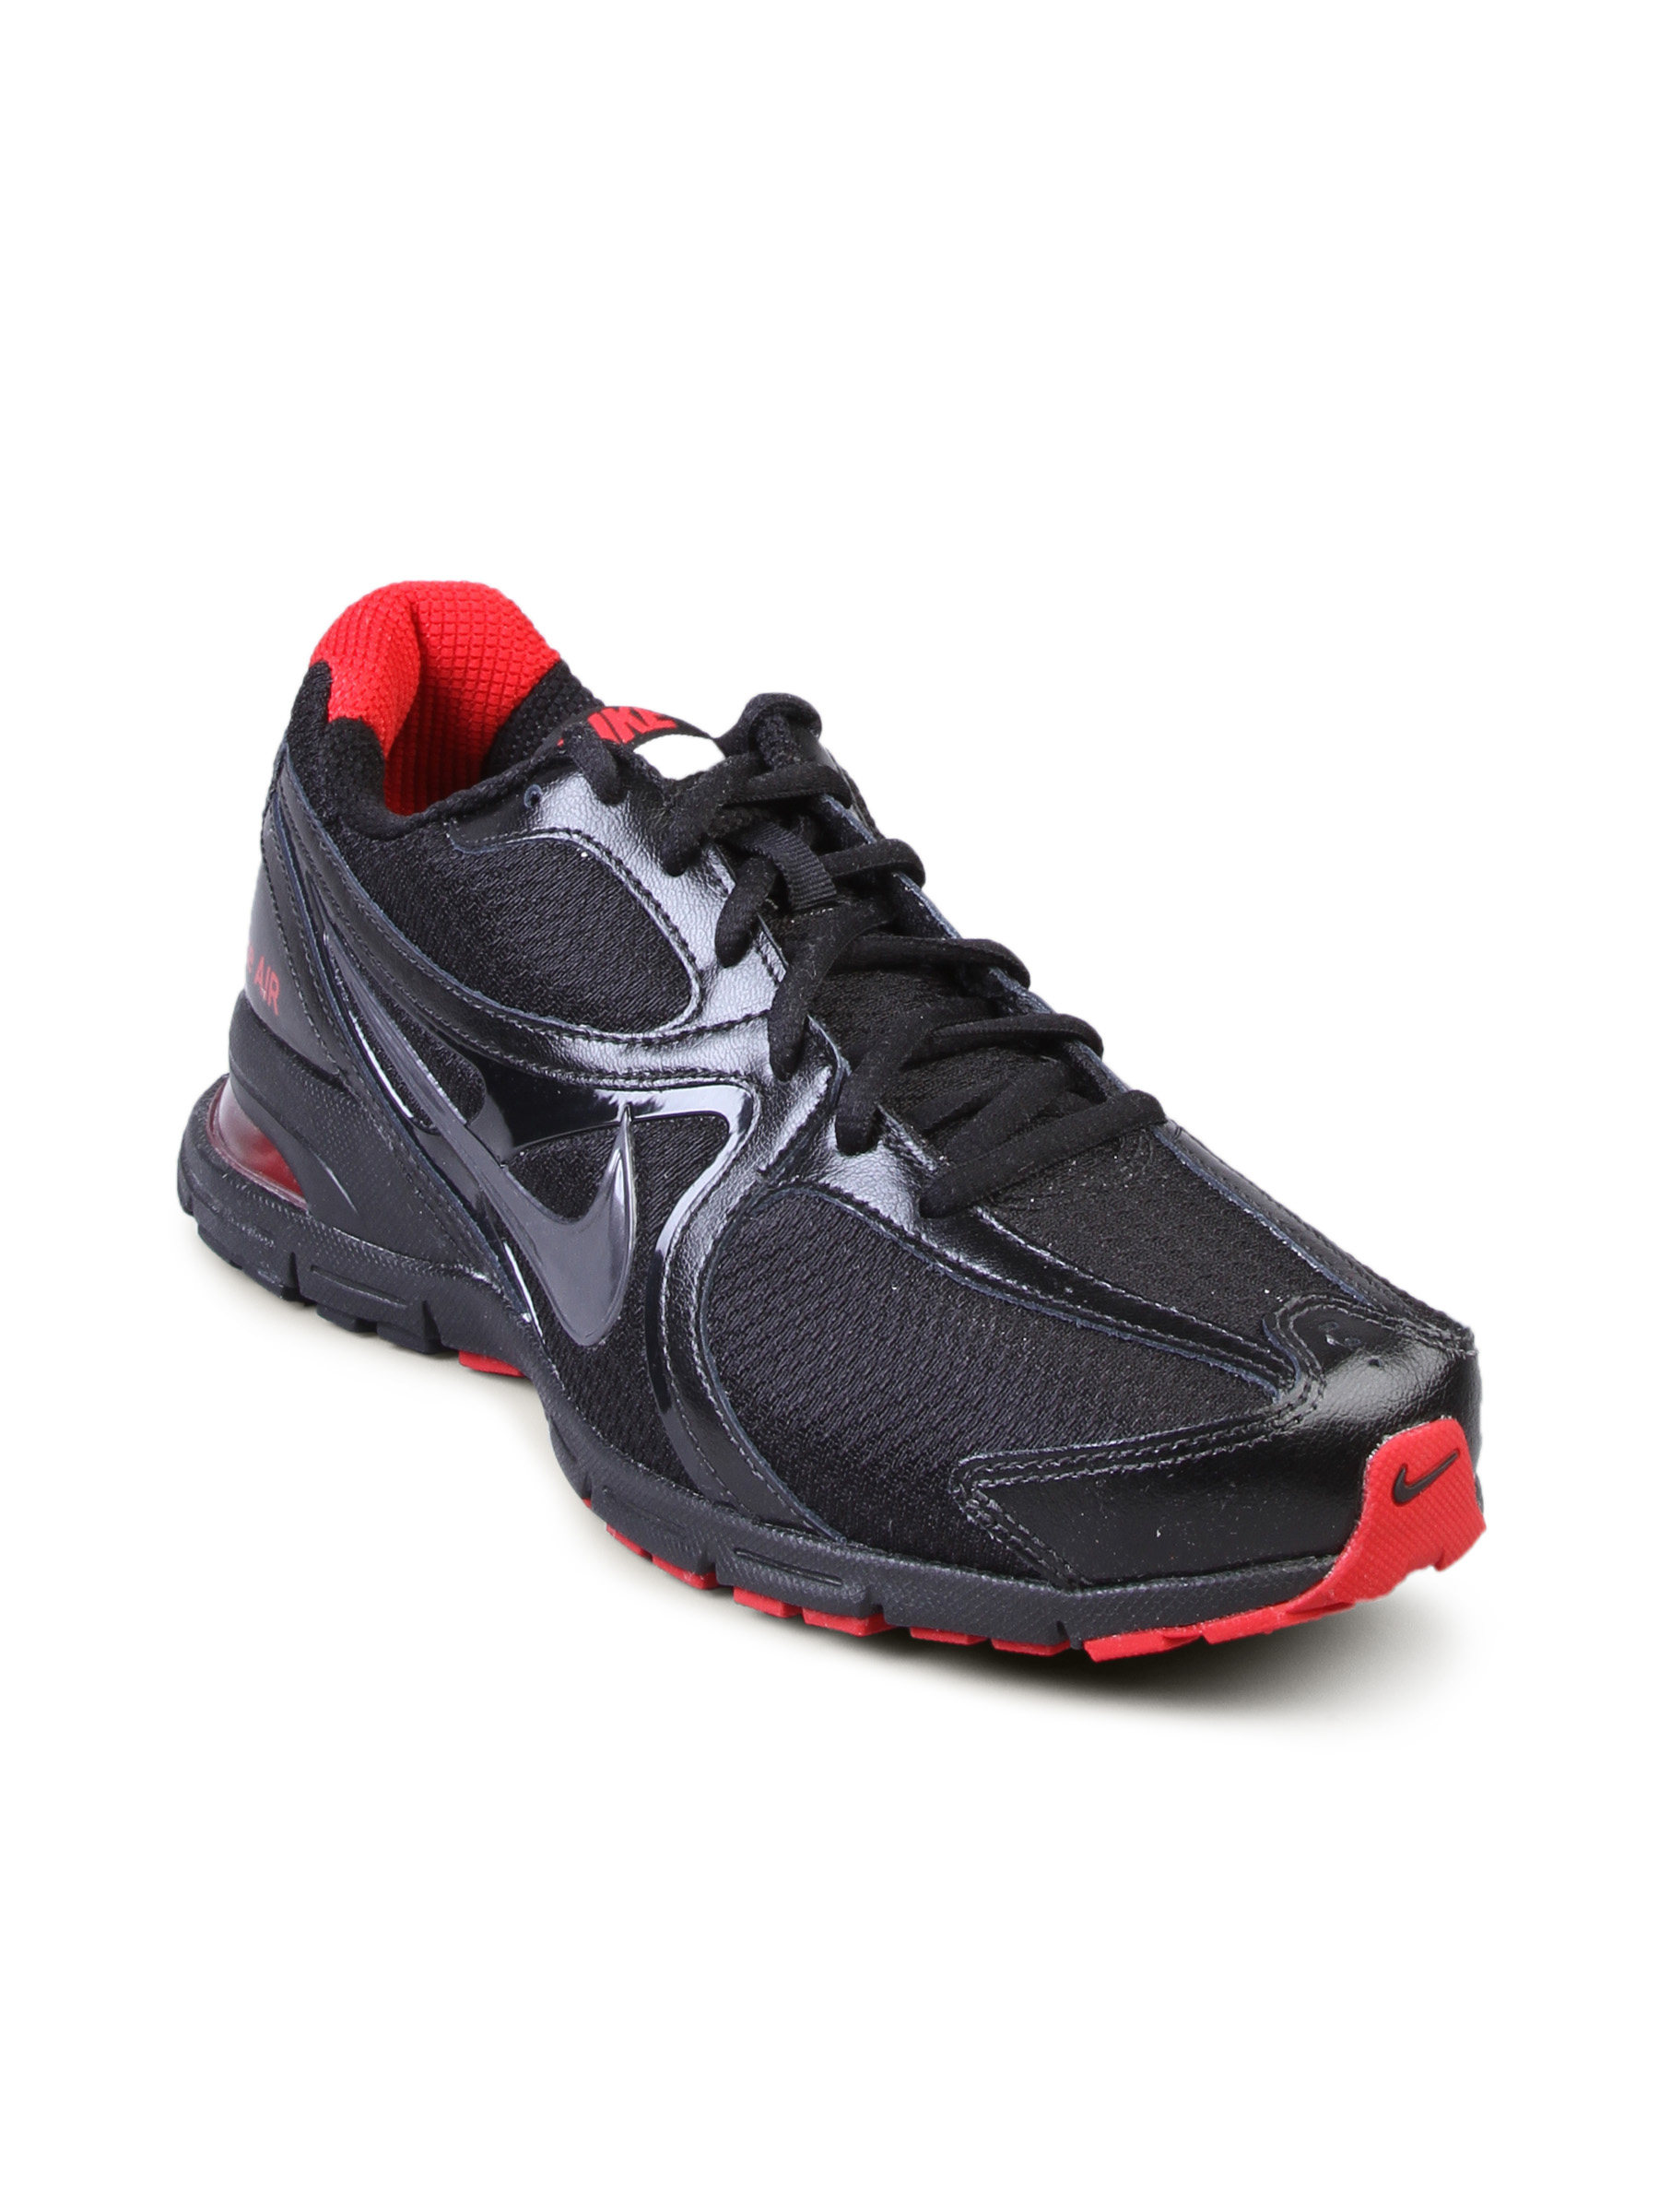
Nike Men's Air Visi Sleek Black Shoe
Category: Footwear / Shoes / Sports Shoes
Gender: Men
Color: Black
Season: Fall 2010
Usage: Sports